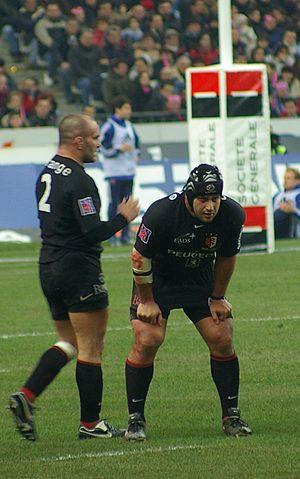
Omar José Hasan Jalil, né le 21 avril 1971 à Tucuman, est un joueur international argentin de rugby à XV. Il évolue au poste de pilier au sein des effectifs des Wellington Lions, des ACT Brumbies, du FC Auch, du SU Agen et du Stade toulousain.